Castell y Bere

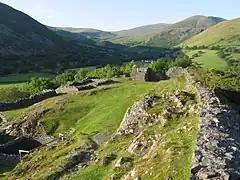
Aerial view of the castle

Llywelyn the Great initially controlled the princedom of Gwynedd, but grew more powerful over the course of his reign, extending his influence over much of Wales during the early years of the 13th century. Llywelyn was faced by several challenges, including dealing with the threat from the kings of England, and maintaining his authority over the native Welsh.